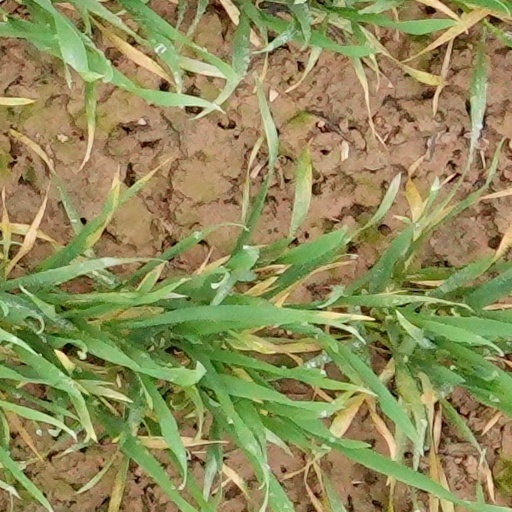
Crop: wheat